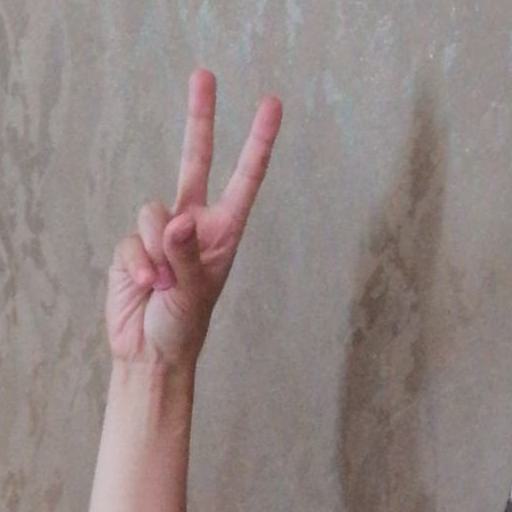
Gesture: peace